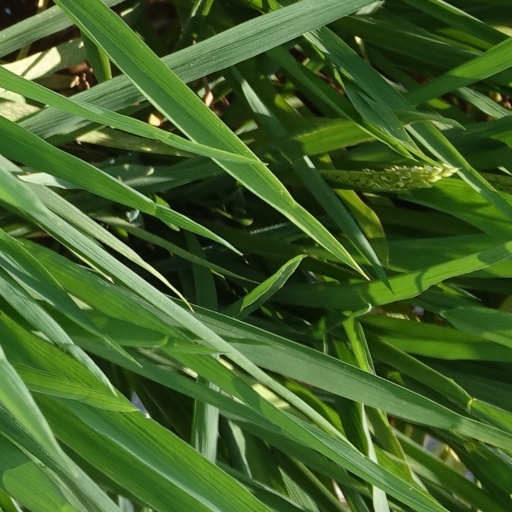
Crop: rice